LuFisto

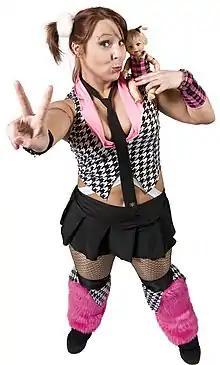
LuFisto in 2009

LuFisto also worked for Combat Zone Wrestling, where, on August 12, 2006, in Philadelphia, she became the first ever female CZW Iron Man Champion, pinning Kevin Steen to win the title. On October 29, 2006, she won the Stranglehold Wrestling Death Match Tournament, the first deathmatch tournament in Canada. In the first round, she defeated the Juggulator; in the second round, she defeated Skullion in a lighttube match, and she defeated Necro Butcher in the finals to win the tournament. On December 9, after a tag match at the CZW Cage of Death event, she became the first female ever to wrestle inside of the Cage of Death match when she added herself in the last minute in a match that also involved Zandig, Nick Gage, and Lobo. Gage would go on to win the match by pinning Zandig.